Leonhard Stejneger

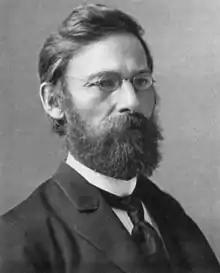
Stejneger in 1902

Stejneger was born in Bergen, Norway. His father was Peter Stamer Steineger, a merchant and auditor; his mother was Ingeborg Catharine (née Hess). Leonhard was the eldest of seven children. His sister Agnes Steineger was a Norwegian artist. Until 1880, the Steineger family had been one of the wealthy families in Bergen; at that time business reverses led to the father declaring bankruptcy.